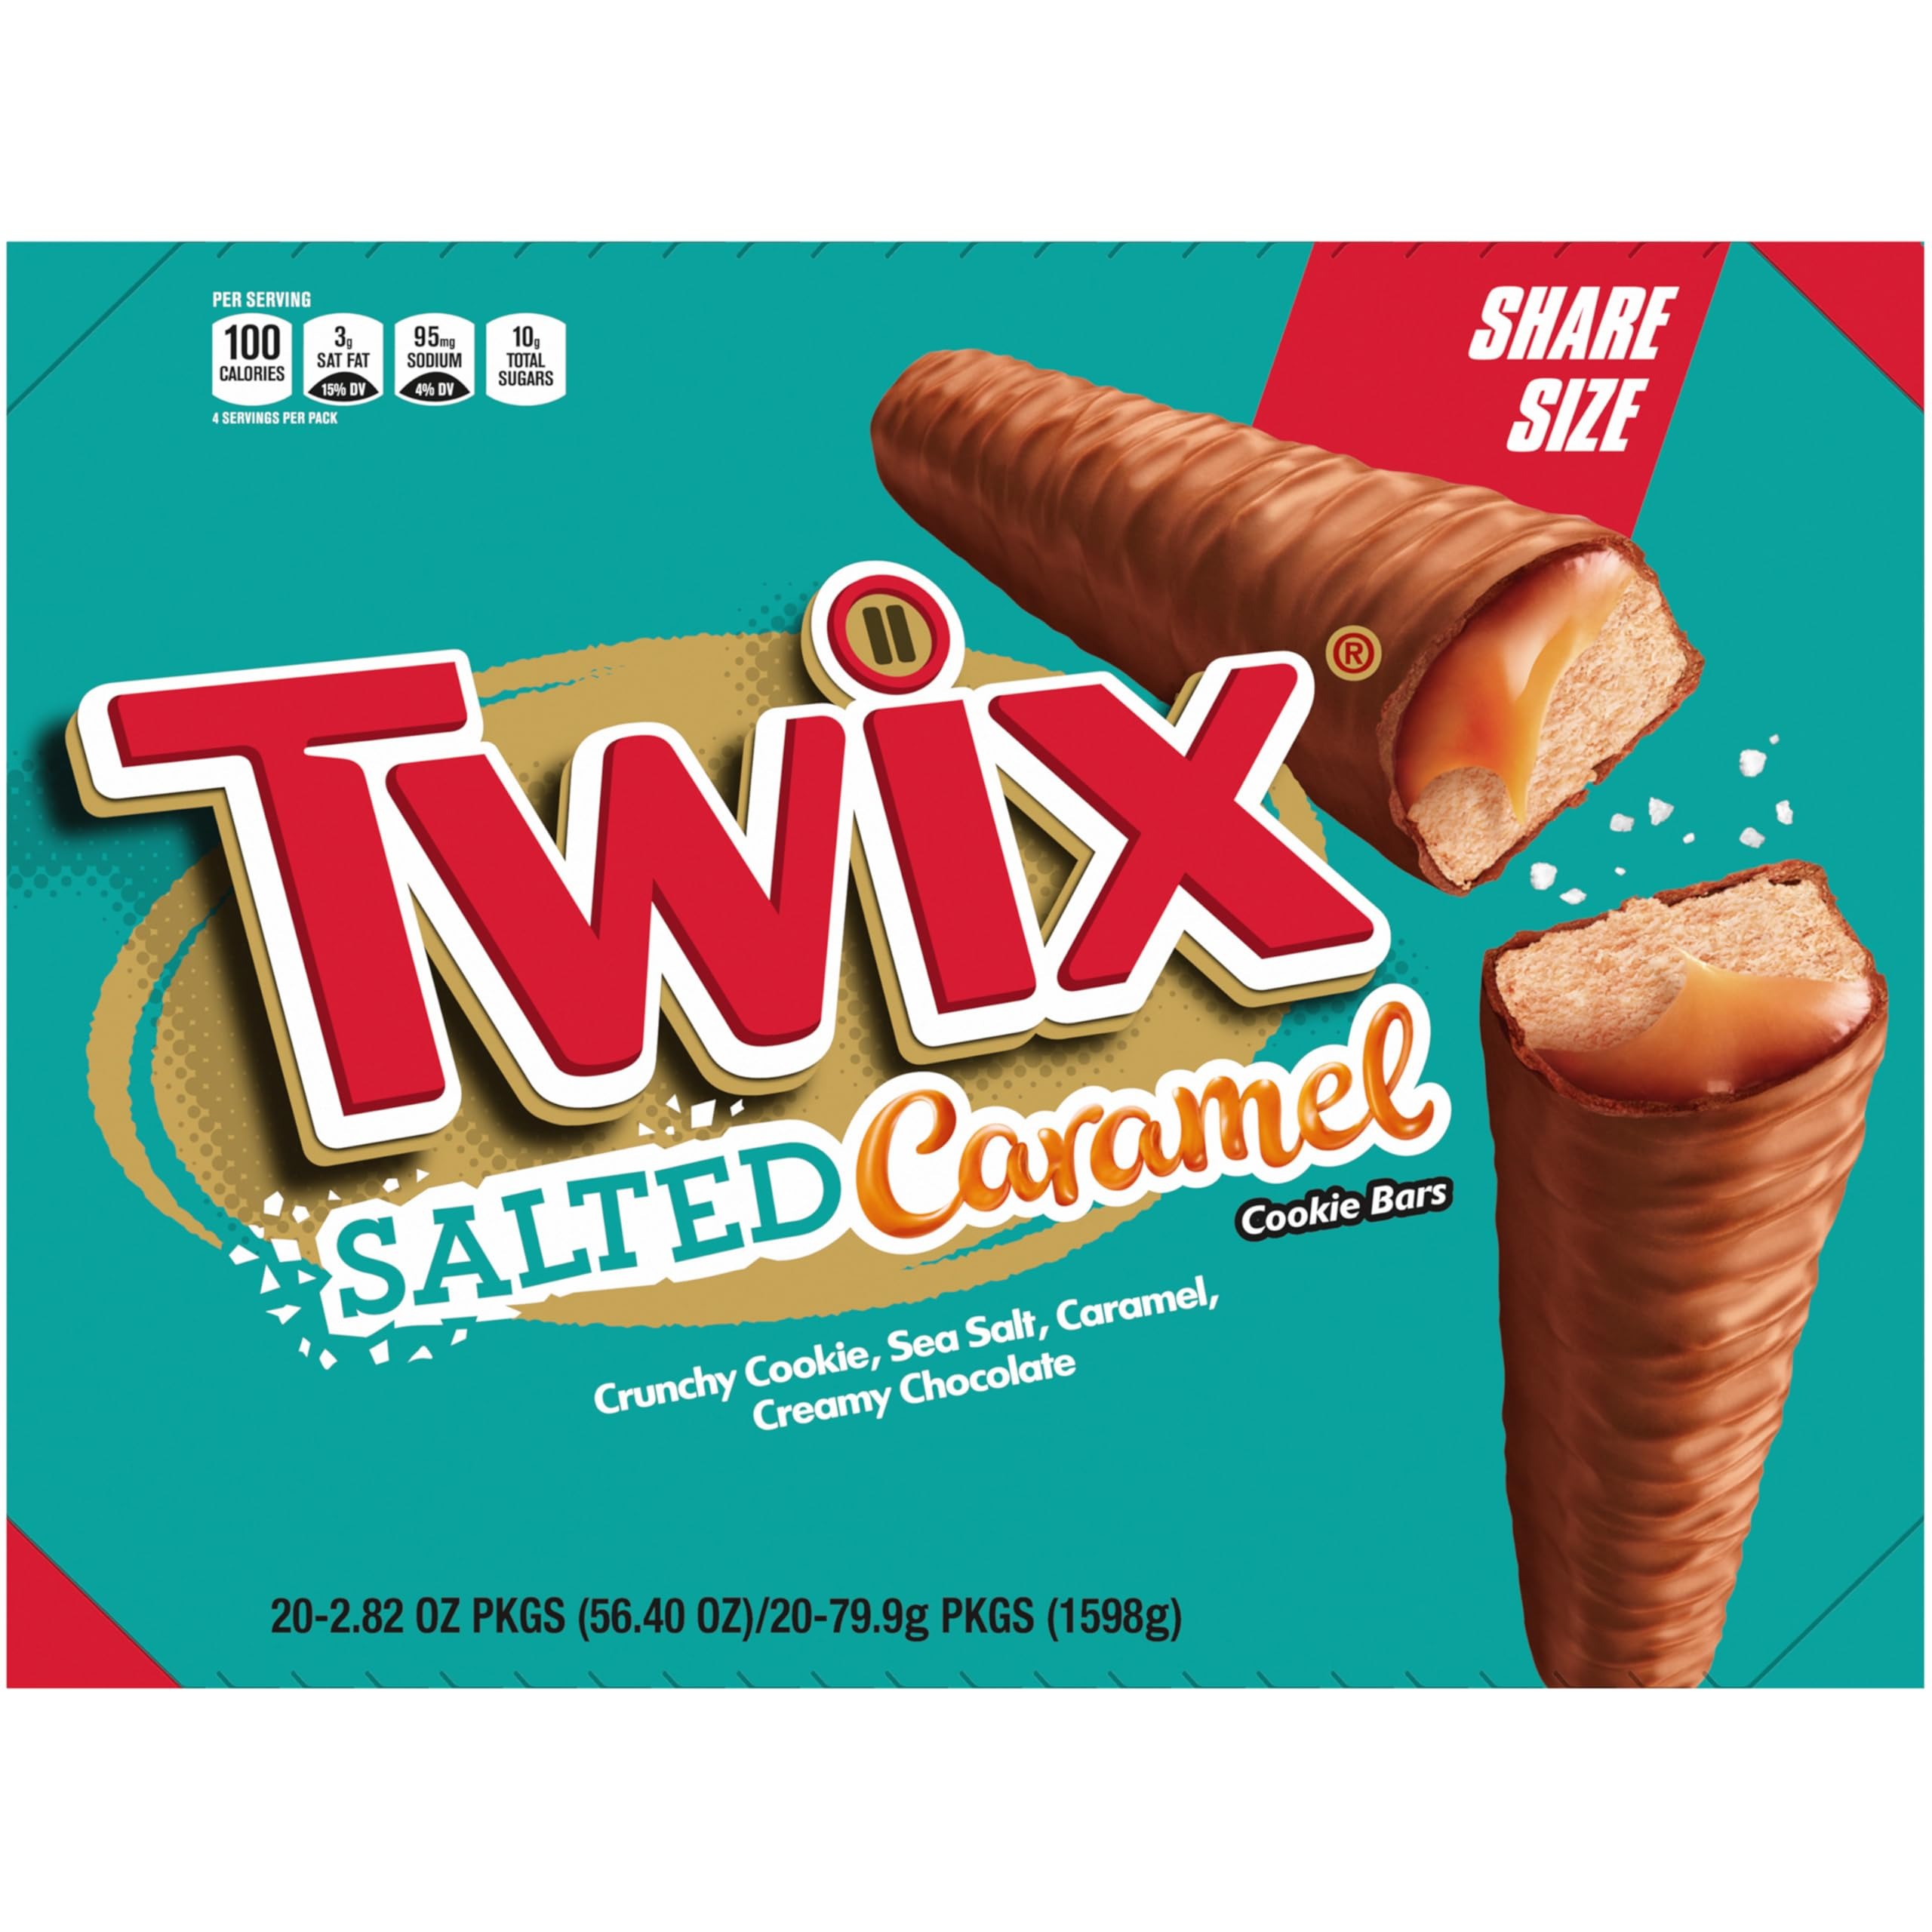
Item Name: Twix Salted Caramel Chocolate Cookie Candy Bars Share Size Party Candy, Milk Chocolate Bulk Box, 56.4 Oz, 20 Count Bulk Candy Box
Bullet Point 1: Contains one (1) 56.4-ounce carton of individually wrapped Share Size TWIX Salted Caramel Cookie Candy Bar Packs
Bullet Point 2: Crunchy cookie layers covered with salted caramel dipped in creamy milk chocolate that are the best sweet and salty treat and perfect for sharing during special occasions
Bullet Point 3: Fill snack drawers, lunch boxes and candy bowls with salted caramel cookie bars coated in chocolate
Bullet Point 4: Kosher-certified, salted caramel milk chocolate and crunchy cookie candy individually wrapped for lasting freshness and convenience
Bullet Point 5: Enhance your movie night, snack break or lunch break with a Share Size milk chocolate TWIX Salted Caramel candy bar
Value: 56.4
Unit: Ounce

Price: 29.465